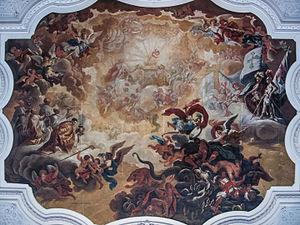
Anton Clemens Lünenschloss, né en 1678 et décédé en 1763, est un peintre baroque allemand. Il fut le peintre officiel de la cour de la principauté épiscopale de Wurtzbourg.
L’abbaye d'Ebrach est une ancienne abbaye cistercienne, située en Franconie, dans le nord de la Bavière. Fondée au début du XIIᵉ siècle, elle est sécularisée par les armées napoléoniennes en 1803. Par la suite, les bâtiments du monastère sont transformés en prison, qui subsiste encore de nos jours.